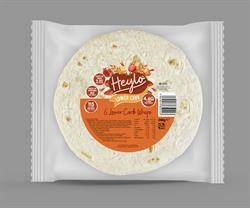
Heylo Heylo Low-Carb Wraps Pack of 6 x 40g
Brand: Heylo
Soft and flexible low carb wraps, perfect for your favourite fillings. These tasty and super versatile wraps give you countless options for keto-friendly snacks and meals - without compromising your health goals. Made with love by Heidi and the team at Heylo.
Category: Food, Beverages & Tobacco > Food Items > Bakery > Tortillas & Wraps